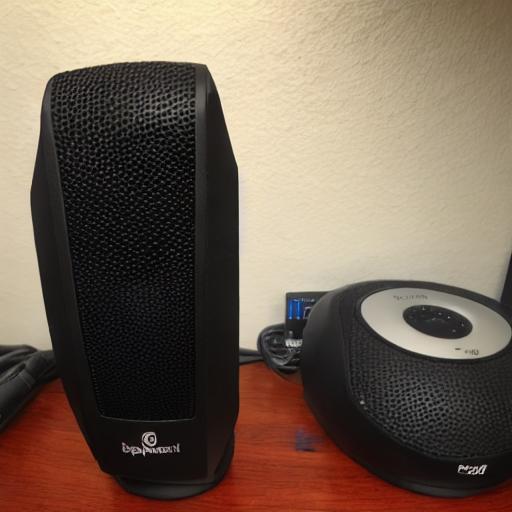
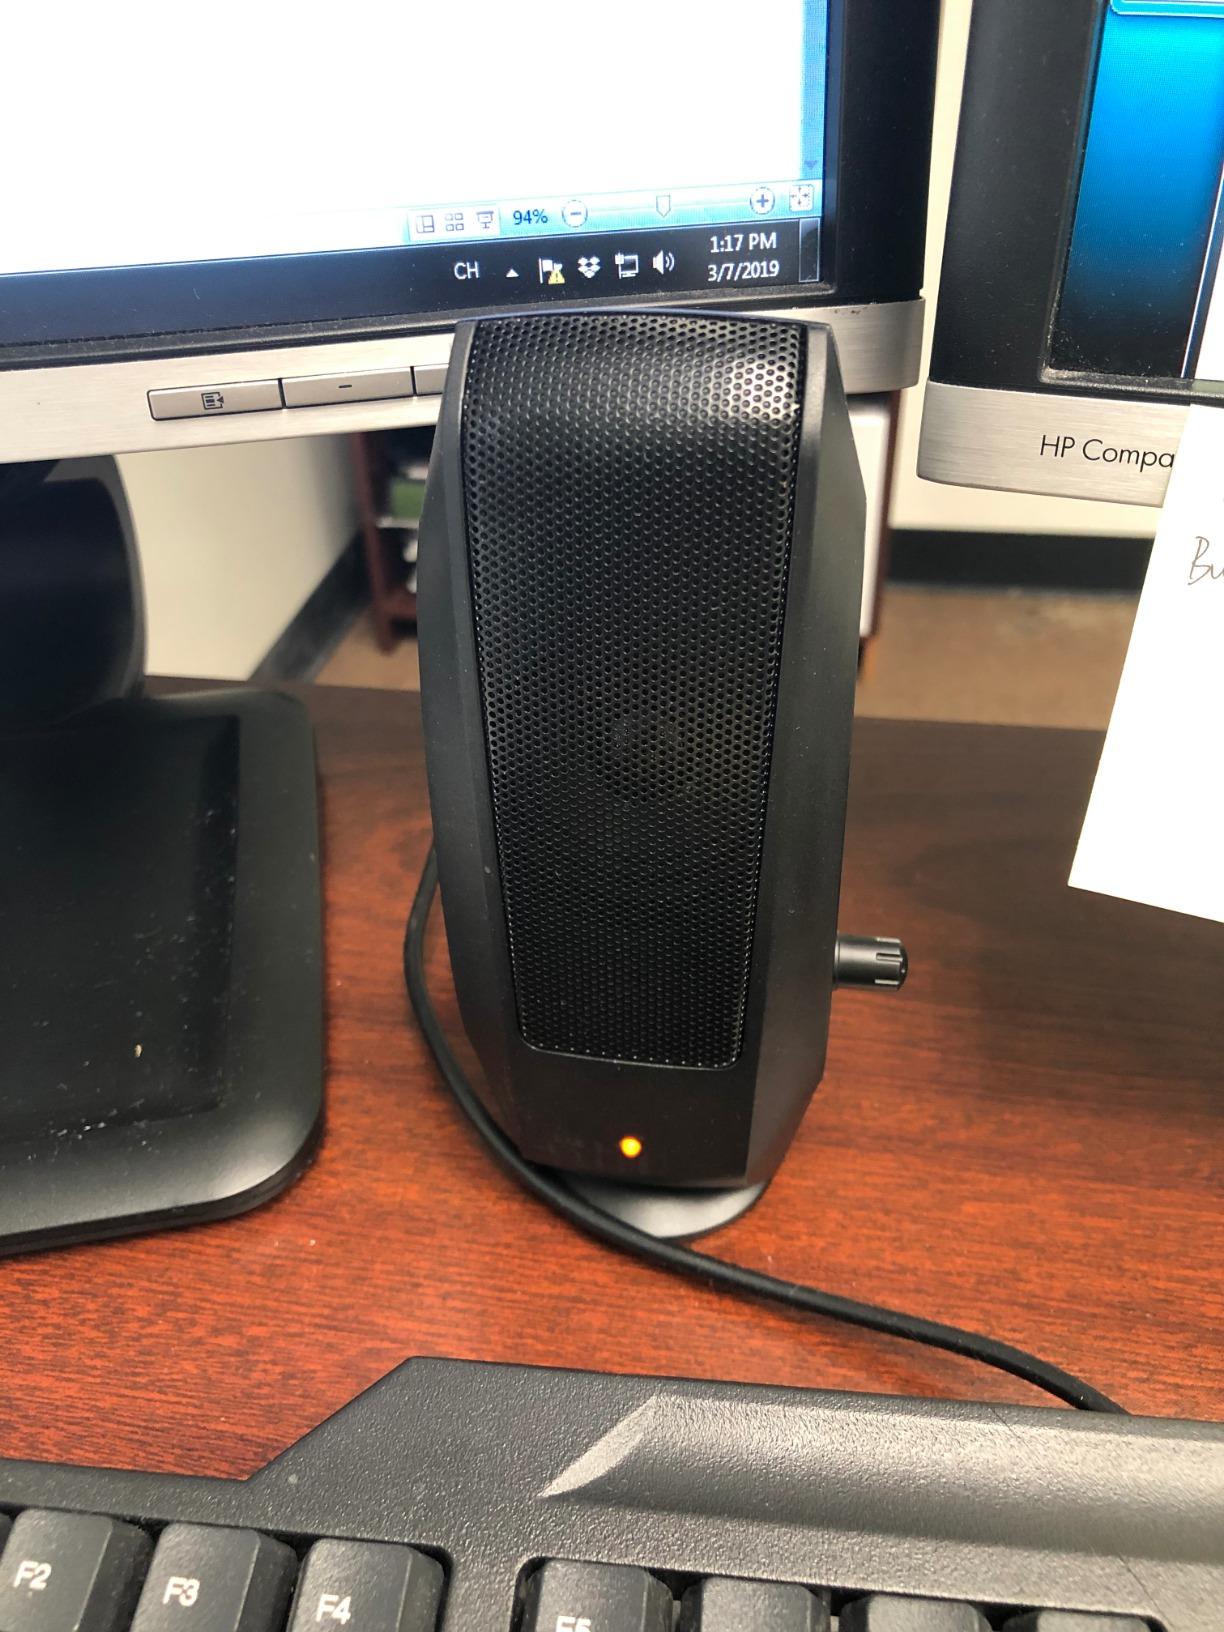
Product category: speaker
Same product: no